French Army

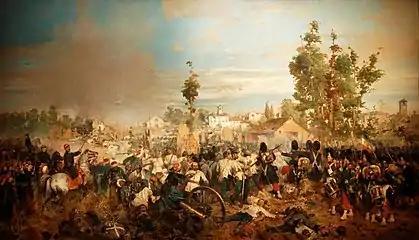
The Battle of Magenta

The Pope had been forced out of Rome as part of the Revolutions of 1848, and Louis Napoleon sent a 14,000 man expeditionary force of troops to the Papal State under General Nicolas Charles Victor Oudinot to restore him. In late April 1849, it was defeated and pushed back from Rome by Giuseppi Garibaldi's volunteer corps, but then recovered and recaptured Rome.